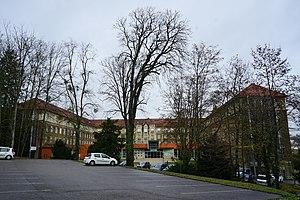
entrée principale de l'EHPAD.
La Bibliothèque diocésaine de Nancy est une bibliothèque dépendant du diocèse de Nancy, elle est située au domaine de l'Asnée, à Villers-lès-Nancy.